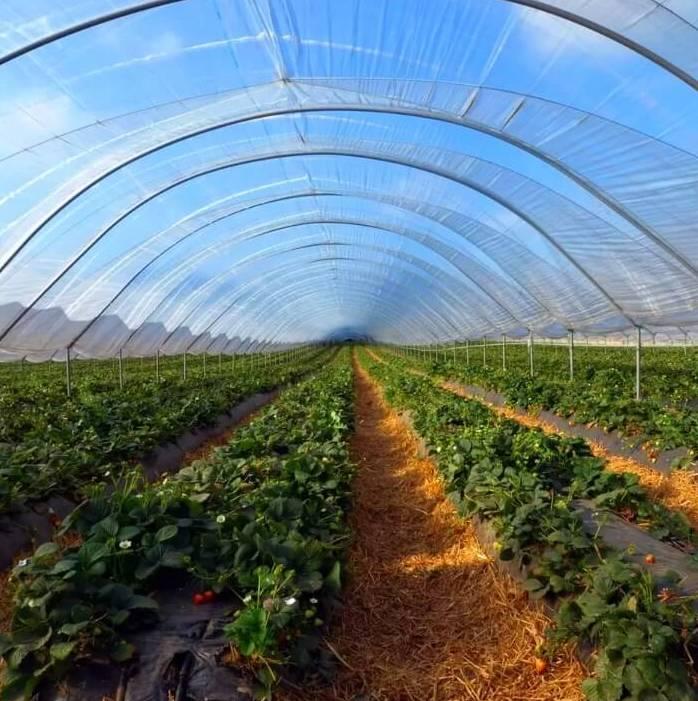
Ukulima wa viwanda ni ukulima wa kisasa ambao unasaidia sana katika ukuzaji wa vitu kama vile matunda, ama vile mboga, ama vile maua, ama vitu ambavyo vinaweza haribika kwa urahisi na katika hivi viwanda unapata hali ya hewa inaweza dhibitiwa kama vile, kuna jua mingi hivi viwanda vinaweza zuia jua mingi kufikia matunda na kuyaharibu na pia kama kuna ile mvua mbaya inazuia pia kuhakikisha kwamba mvua haijaharibu hizi mimea.